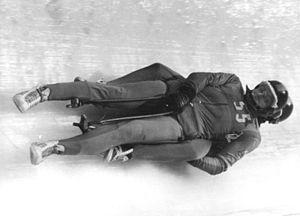
Reinhard Bredow, né le 6 avril 1947 à Ilsenburg, est un lugeur est-allemand.
Horst Hörnlein, né le 31 mai 1945 à Möhrenbach, est un lugeur est-allemand.